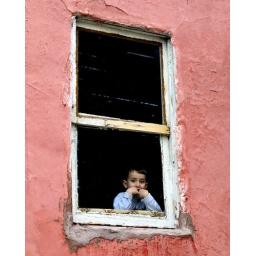
4cb8e3885a574-Istanbul boy in a window